Tōkai-dōri Station

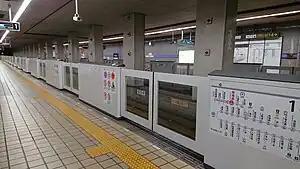

is an underground metro station located in Minato-ku, Nagoya, Aichi, Japan operated by the Nagoya Municipal Subway's Meikō Line. It is located 3.8 kilometers from the terminus of the Meikō Line at Kanayama Station.